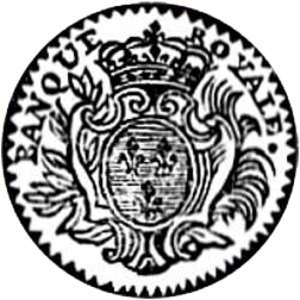
Sceau de la Banque royale de France, établit par décret en 1719.
La Banque générale est un établissement bancaire fondé le 2 mai 1716 par John Law, futur Contrôleur général des finances du régent Philippe d'Orléans. Elle fut renommée « Banque royale » le 1ᵉʳ janvier 1719.